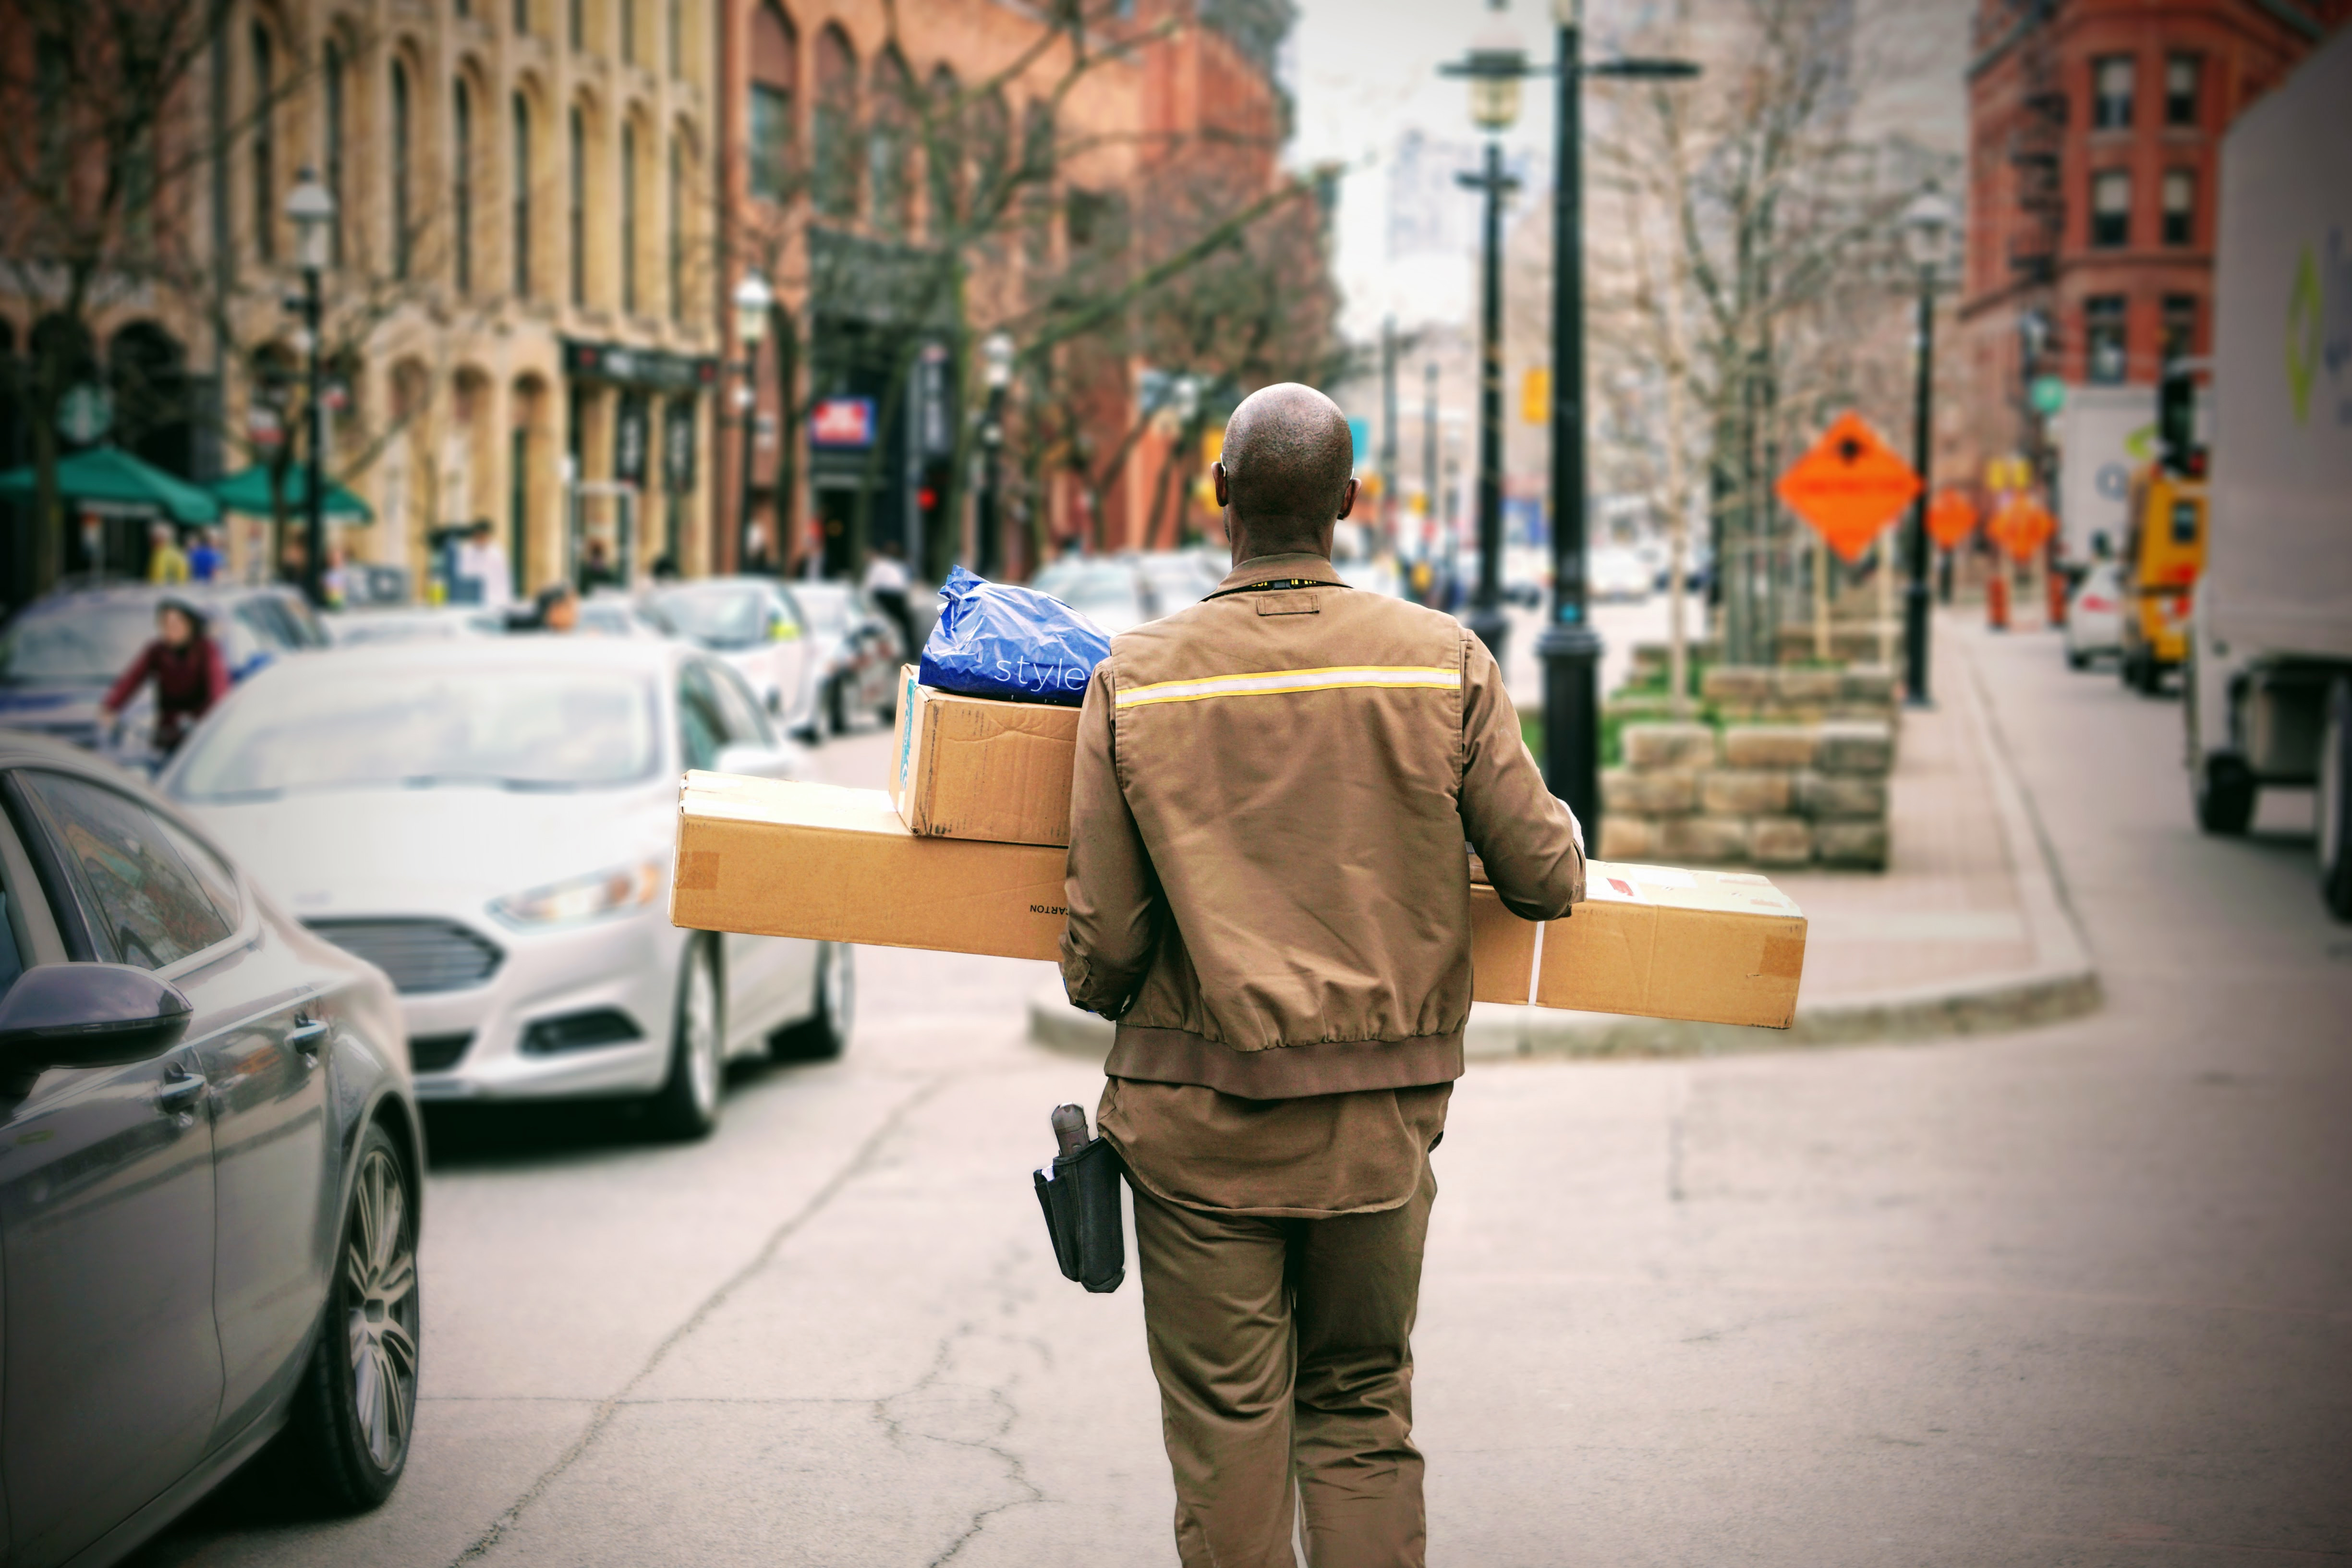
pedestrian, road, street, spring, infrastructure, snapshot